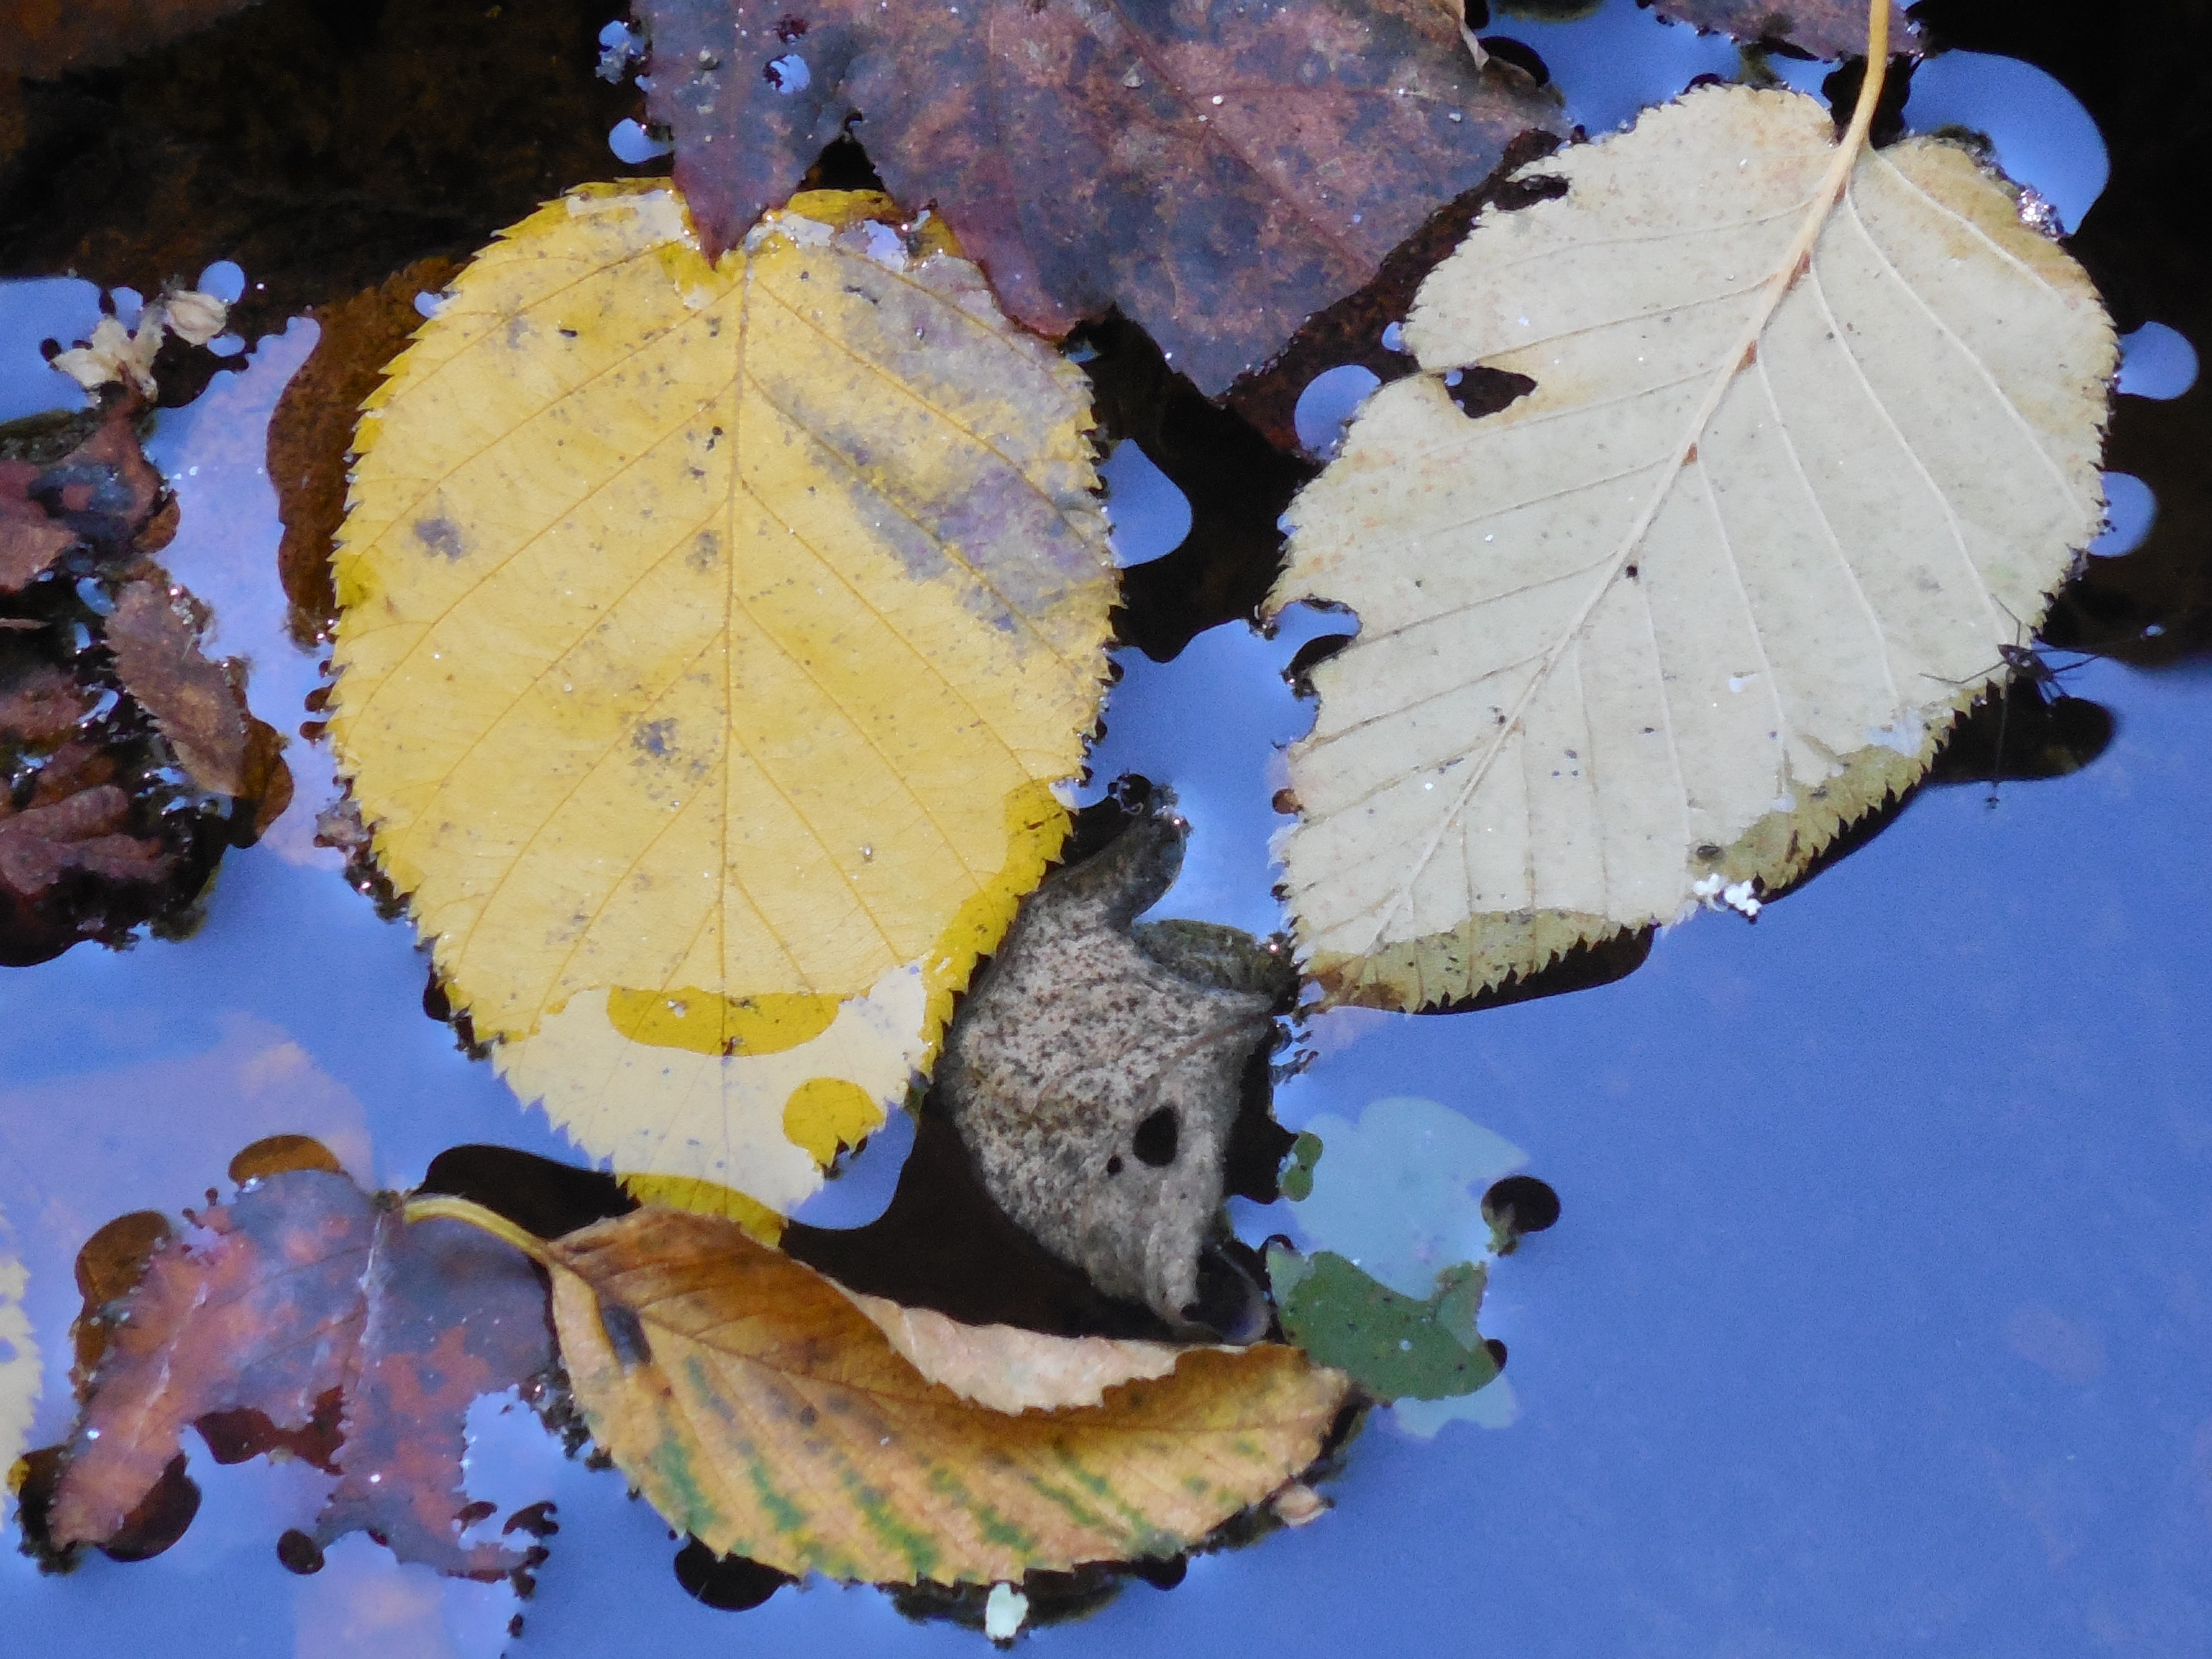
tree, water, nature, forest, plant, texture, leaf, flower, foliage, orange, golden, reflection, red, color, insect, natural, autumn, brown, colorful, yellow, flora, season, fauna, invertebrate, leaves, september, design, bright, seasonal, autumn leaves, autumnal, macro photography